Multipass spectroscopic absorption cells

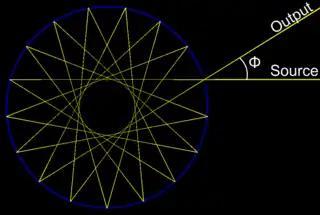
Circular Multipass Cell - The beam propagates on a star pattern. The path length can be adjusted by changing the incidence angle Φ.

Another category of multipass cells is generally referred to as circular multipass reflection cells. They were first introduced by Thoma and co-workers in 1994. Such cells rely on a circular arrangement of mirrors. The beam enters the cell under an angle and propagates on a star-shaped pattern (see picture on the right). The path length in circular multipass cells can be varied by adjusting the incidence angle of the beam. An advantage lies in their robustness towards mechanical stress such as vibrations or temperature changes. Furthermore, circular multipass cells stand out because of the small detection volumes they provide. A stable beam propagation is achieved by shaping individual reflection points to form a non-concentric mirror-arrangement.